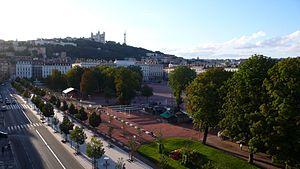
Cet article recense les sites naturels protégés dans la métropole de Lyon, en France.
La Presqu'île est une partie de la ville de Lyon qui s'étend sur les 1ᵉʳ et 2ᵉ arrondissements. La Presqu'île est classée au patrimoine mondial de l'UNESCO depuis 1999. Géographiquement, la Presqu'île constitue la partie centrale de la ville de Lyon.
La place Bellecour est la plus grande place de la ville de Lyon et la cinquième plus grande place de France, après la place des Quinconces à Bordeaux, la place de la Concorde à Paris, le Cours Léopold et place Carnot à Nancy et la place de l’hôtel de ville au Havre. Elle est souvent présentée rectangulaire mais c'est une place trapézoïdale avec une taille de 300 mètres par 220 / 190 mètres, elle est plus grande que la place de la Constitution de Mexico et que la place Rouge de Moscou. C'est également la plus grande place piétonnière d'Europe, les places précédemment citées pouvant accueillir des véhicules, au contraire de la place Bellecour.